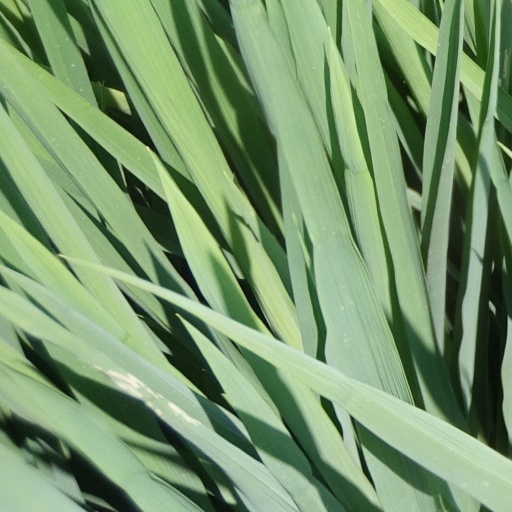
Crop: rice